Logistic Battalion "Piemonte"

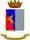
Coat of arms of the Logistic Battalion "Centauro"

As part of the 1975 army reform the Armored Division "Centauro" was reorganized: on 1 August 1975, the II Services Battalion "Centauro" was transferred to the Infantry Division "Granatieri di Sardegna", while on 21 October 1975 the 3rd Mechanized Brigade "Goito" and 31st Armored Brigade "Curtatone" were formed with "Centauro" division's units. On 1 January 1976, the I Services Battalion "Centauro" was renamed Logistic Battalion "Goito" and assigned to the 3rd Mechanized Brigade "Goito", while the III Services Battalion "Centauro" was renamed Logistic Battalion "Curtatone" and assigned to the 31st Armored Brigade "Curtatone".